Metro FC (New Zealand)

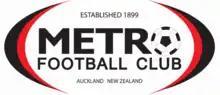

Metro F.C. is a New Zealand association football club, based in Auckland, that competes in the NRFL Championship, after winning promotion from Lotto Sport Italia NRFL Division 2 during the 2019 season.